AfE-Turm

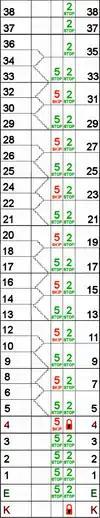
Floor, elevators and stairs plan of the AfE tower

Planning and construction of AfE-Turm began in the early 1960s. The building became necessary in 1961, when the College of Pedagogy was incorporated into the University, and the old Bettinaschule in the Westend turned out to be inadequate, even as a provisional arrangement. The building inherently lacked the required functionality.